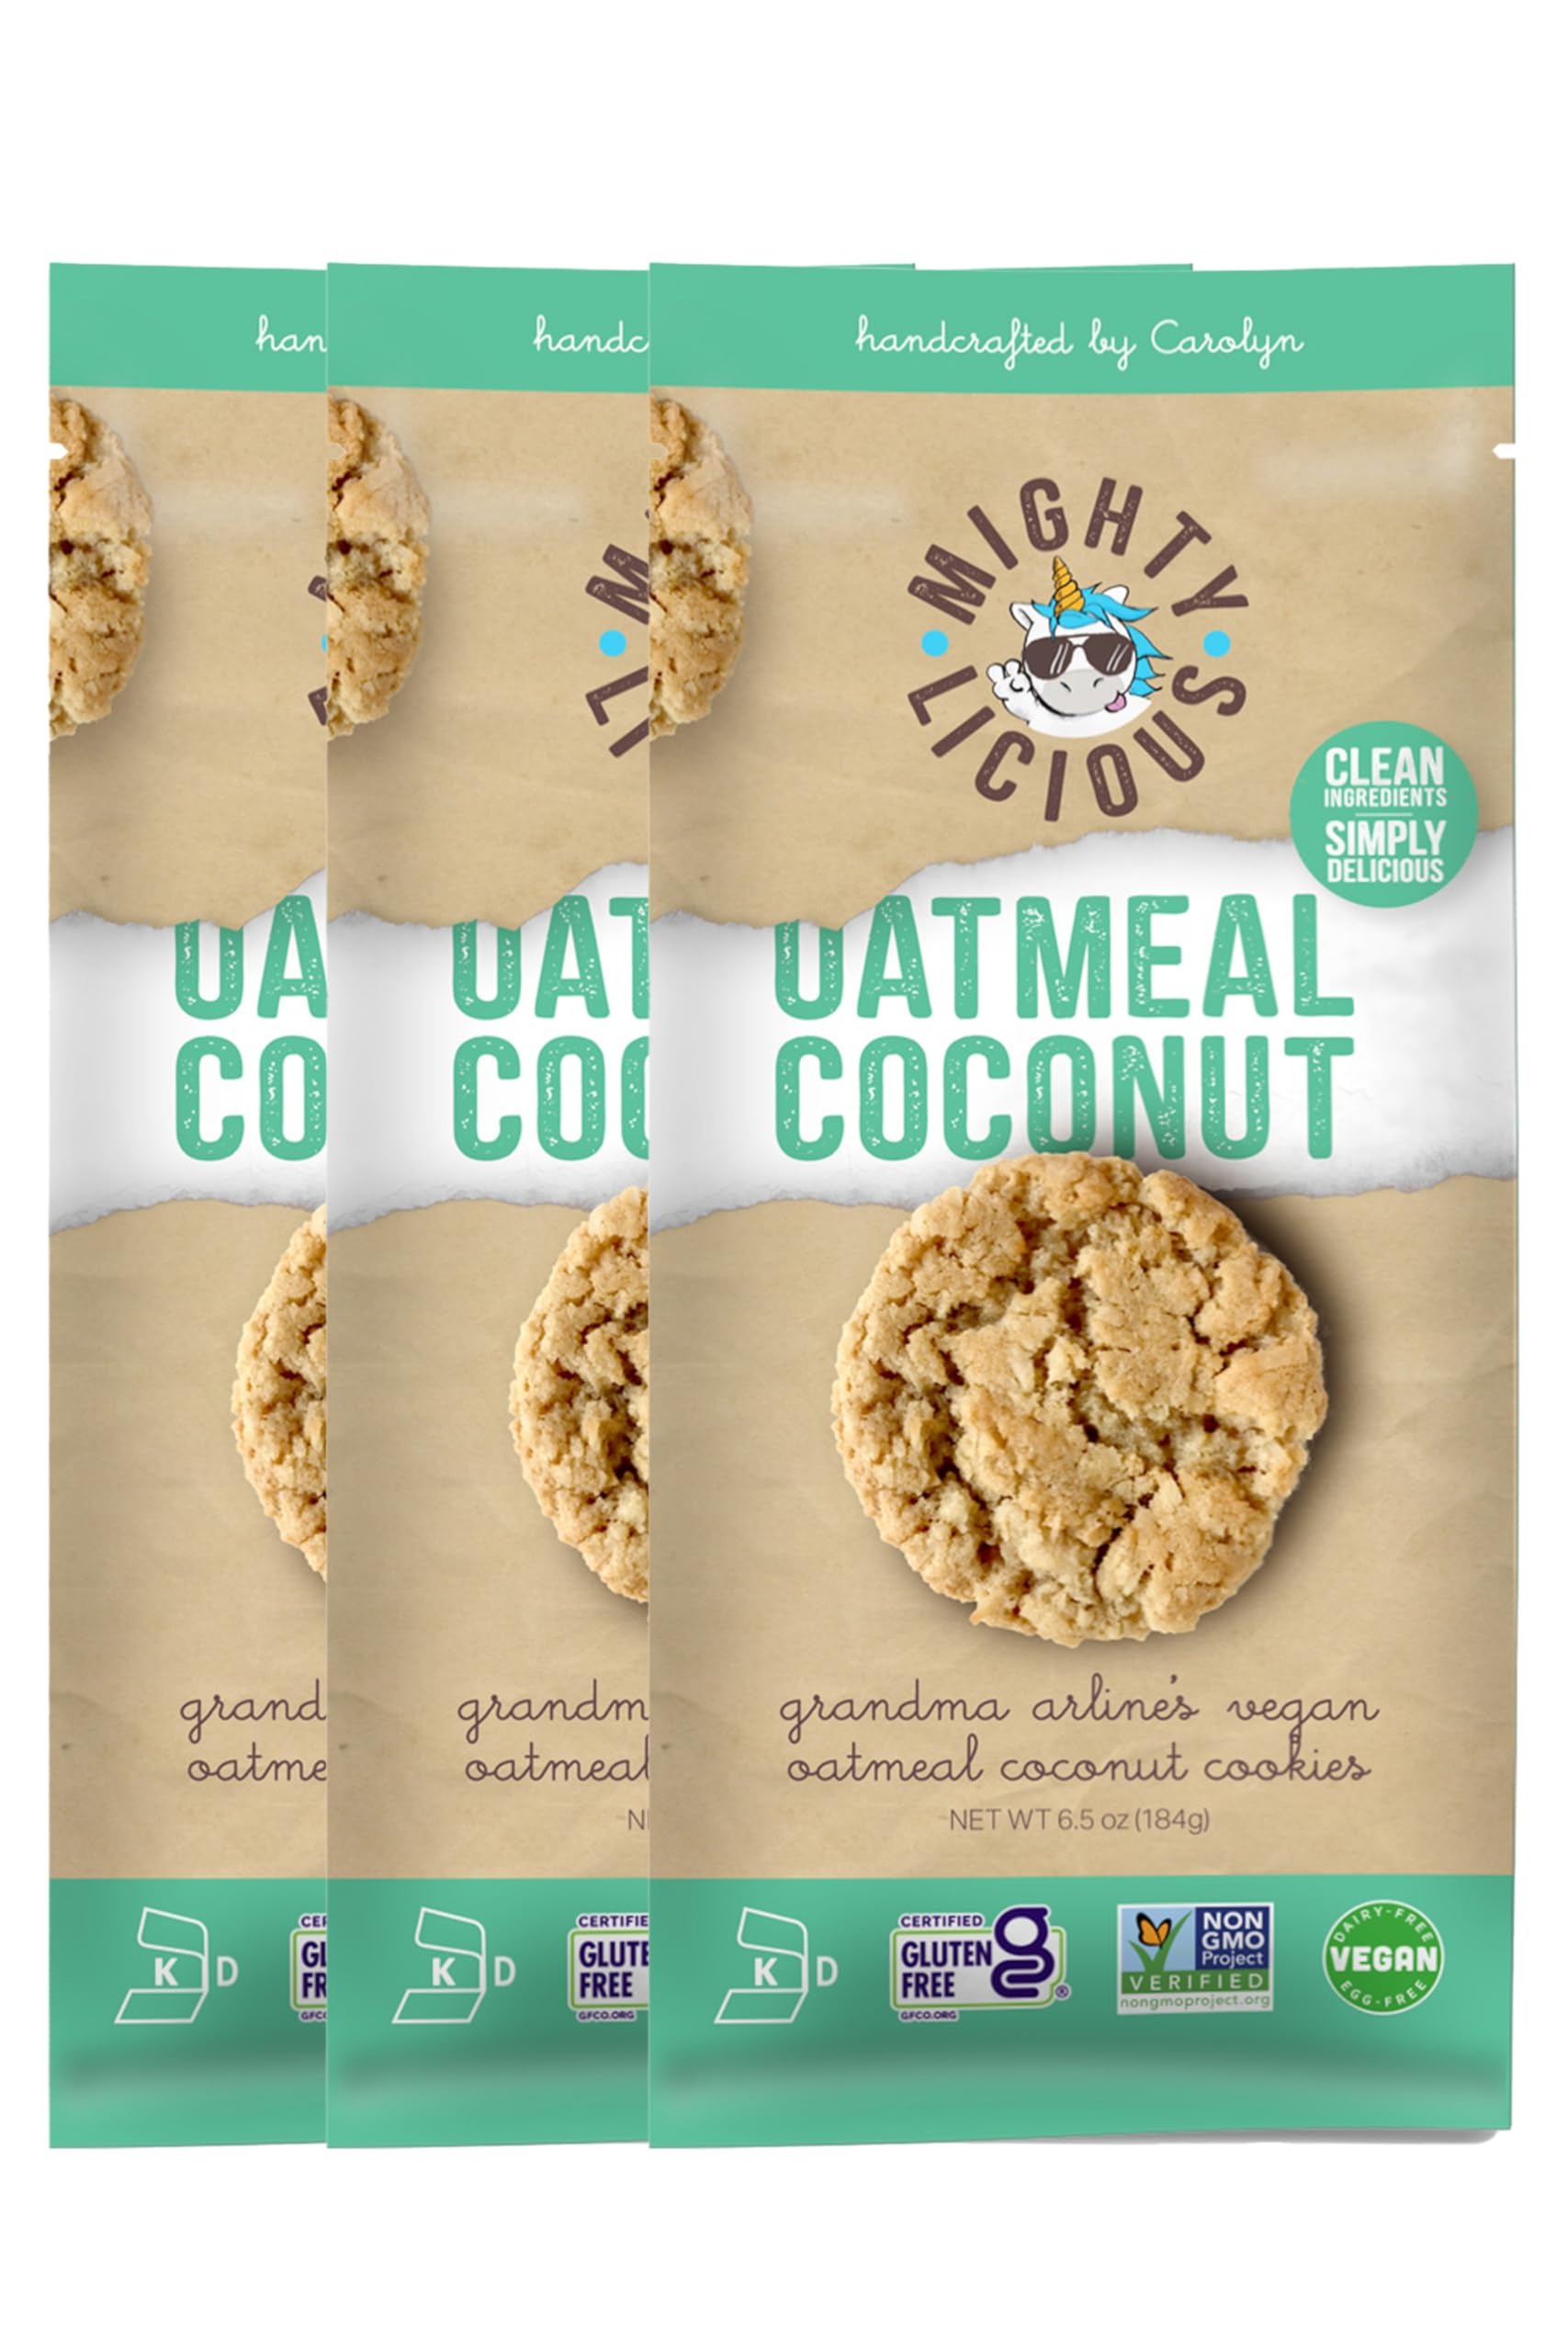
Item Name: Mightylicious – Handcrafted Cookies | Soft & Chewy | Gluten Free | Dairy-Free | non-GMO | Kosher | Vegan | Better for You Snack | Allergen Friendly | Vegan Oatmeal Coconut - 7.4 Oz (3 Pack)
Value: 22.2
Unit: Fl Oz

Price: 19.99